Justin van Tergouw

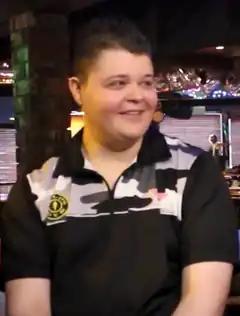
Van Tergouw in 2019

Justin Jeremy van Tergouw (born 20 April 2000 in Utrecht, Netherlands) is a Dutch darts player. He won the BDO World Youth Championship in both 2017 and 2018.